The Island, Hythe End

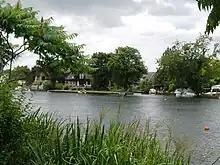
Hythe End Island from downstream

The Island is an inhabited island in the River Thames in England on the reach above Bell Weir Lock, a part of the Hythe End part of Wraysbury village and civil parish, Berkshire. It is connected to that side of the river and although part of Berkshire was, like the village, part of Buckinghamshire before 1974.